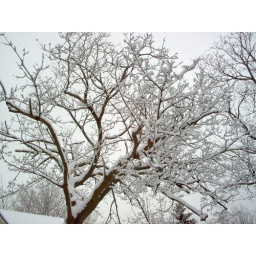
A shot of the tree in front of my house BEFORE it attacked my car that summer.